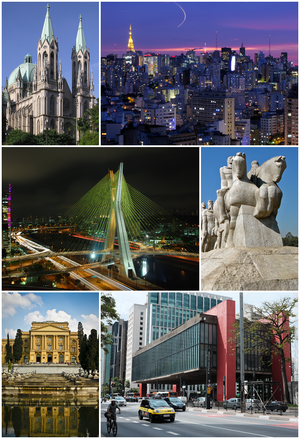
São Paulo ou Sao Paulo est une ville du Sud du Brésil. Avec ses onze millions d'habitants en 2014, c'est la plus grande ville du Brésil et d'Amérique du Sud. C'est également la ville qui compte le plus de lusophones au monde. La région métropolitaine de São Paulo est l'une des plus peuplées du continent américain, avec celles de Mexico et New York, et la cinquième au monde. Capitale de l'État de São Paulo — le plus peuplé du pays — et principal centre financier, commercial et industriel de l'Amérique latine, elle est de fait la capitale économique du Brésil.